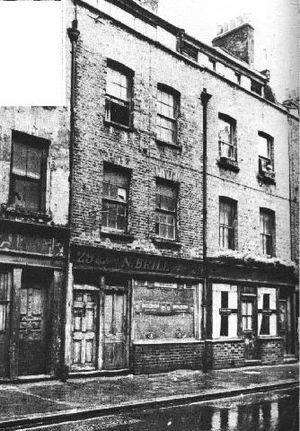
"Annie Chapman, née Eliza Ann Smith. Née et morte à Londres. Seconde des cinq victimes dites ""canoniques"", habituellement attribuées à Jack l'Éventreur. Elle passe son enfance à Londres dans le quartier de Knightsbridge, où son père est domestique. Sa famille s'installe ensuite à Windsor dans le Berkshire. Lors d'un voyage où il accompagne son maître, son père se suicide en 1863. Elle épouse son cousin germain John Chapman, neveu de sa mère, en 1869. Le jeune couple reproduit l'itinéraire des parents d'Annie Chapman : son mari est également domestique dans le centre de Londres, puis ils partent s'installer dans le Berkshire. Ils sont alors frappés par la tragédie - leur fils naît handicapé, leur fille meurt de la méningite à douze ans - et sombrent dans l'alcoolisme.